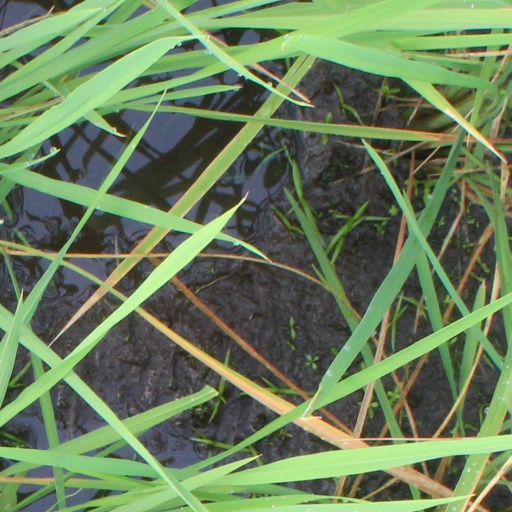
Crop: rice